Culverden

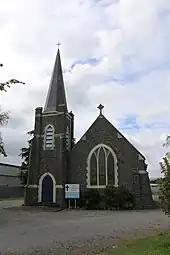
Amuri Co-operating Church

Mockett Motors is designed in an Art Deco style. The business has been present in Culverden for over 100 years,